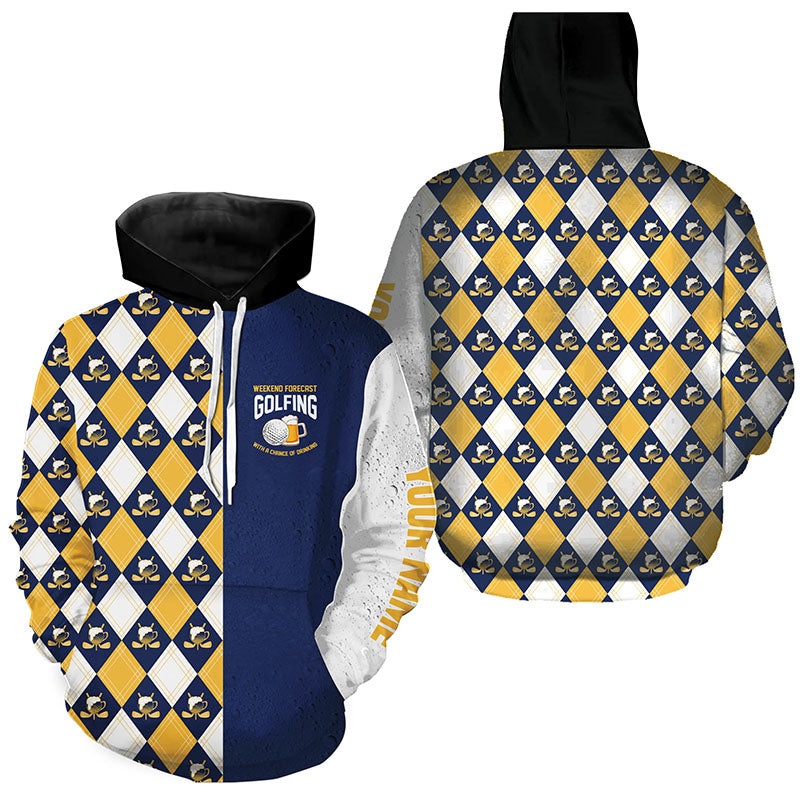
Weekend forecast golfing with a chance of drinking golf Hoodies Custom argyle pattern beer Golf hoodie NQS8393
Experience unparalleled style and comfort on the greens with our Golf Hoodie. Elevate your golfing attire with a perfect blend of performance and sophistication. Make a statement on the golf course – embrace excellence, embrace style. Tee off in confidence with our Golf Hoodie – where fashion meets functionality.
Brand: Myfihu
Category: Apparel & Accessories > Clothing > Activewear > Activewear Sweatshirts & Hoodies